Lakhi Jungle

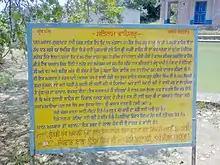
A board in Punjabi outside Gurdwara Lakhi Jungle Sahib outlining its history.

Lakhi Jungle is a village in the district of Bathinda in Punjab, India. It is situated 15 km from the city of Bathinda (near Goniana), on the way to Muktsar. The historic Gurdwara Lakhi Jungle Sahib is located on the outskirts of the village.